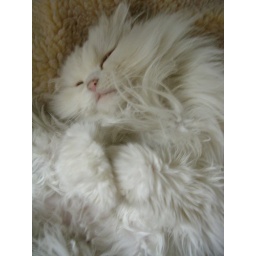
Asleep in the dog bed. He'll sleep in the dog bed for hours and the dogs don't bother him.